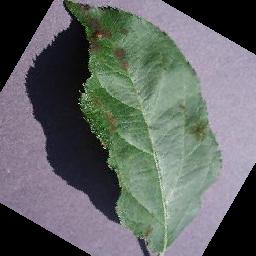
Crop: apple
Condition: scab